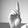
ASL letter: D